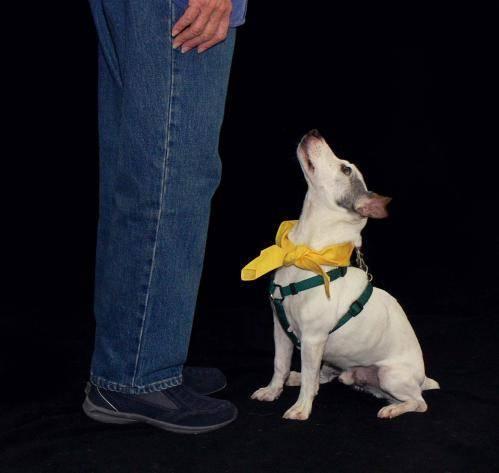
dog